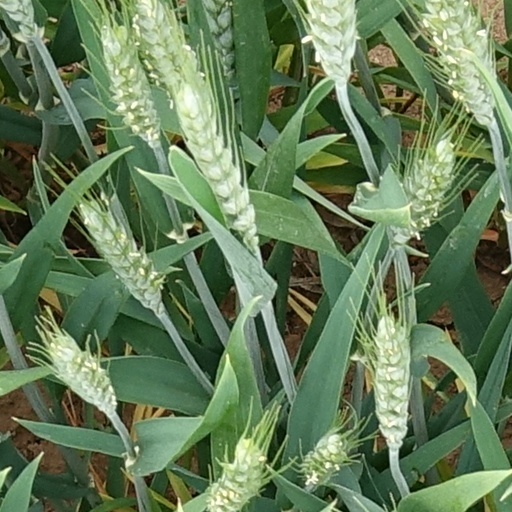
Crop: wheat